More popular than Jesus

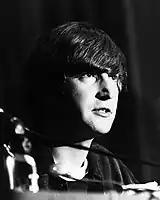

In March 1966, London's "Evening Standard" ran a weekly series titled "How Does a Beatle Live?" that featured individual interviews with Beatles John Lennon, Ringo Starr, George Harrison and Paul McCartney. The articles were written by Maureen Cleave, who knew the group well and had interviewed them regularly since the start of . She had described them three years earlier as "the darlings of Merseyside", and in February 1964 had accompanied them on their first visit to the United States. She chose to interview the band members individually for the lifestyle series, rather than as a group.